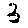
Label: 3